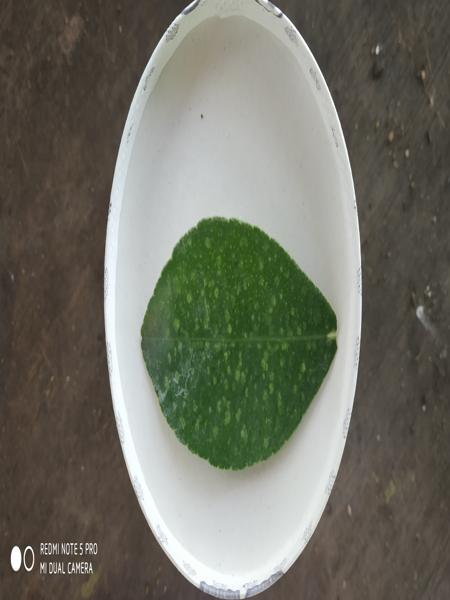
Plant: Citron lime (herelikai)